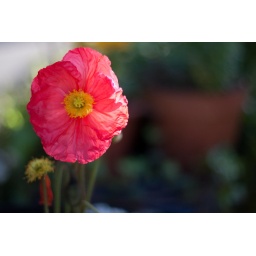
flower by my house